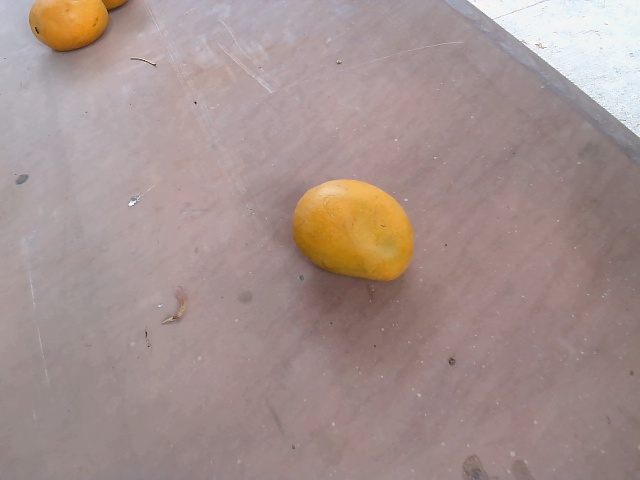
Label: Ripe_Mango